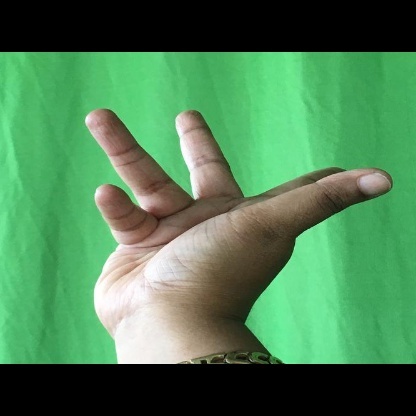
Mudra: Alapadmam